Over-the-horizon radar

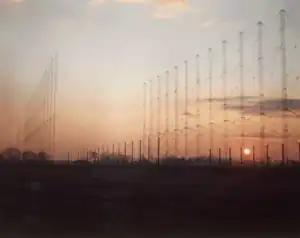
U.S. Navy Relocatable Over-the-Horizon Radar station

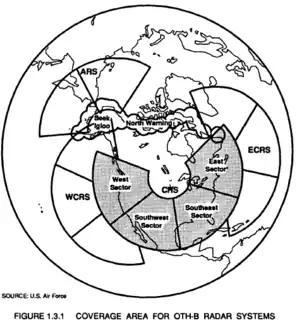
Coverage areas added to East and West Coast OTH-B coverage by a Central Radar System

The most common type of OTH radar, OTH-B (backscatter), uses skywave or "skip" propagation, in which shortwave radio waves are refracted off an ionized layer in the atmosphere, the ionosphere, and return to Earth some distance away. A small amount of this signal will be scattered off desired targets back towards the sky, refracted off the ionosphere again, and return to the receiving antenna by the same path. Only one range of frequencies regularly exhibits this behaviour: the high frequency (HF) or shortwave part of the spectrum from 3–30 MHz. The best frequency to use depends on the conditions of the atmosphere and the sunspot cycle. For these reasons, systems using skywaves typically employ real-time monitoring of the reception of backscattered signals to continuously adjust the frequency of the transmitted signal.